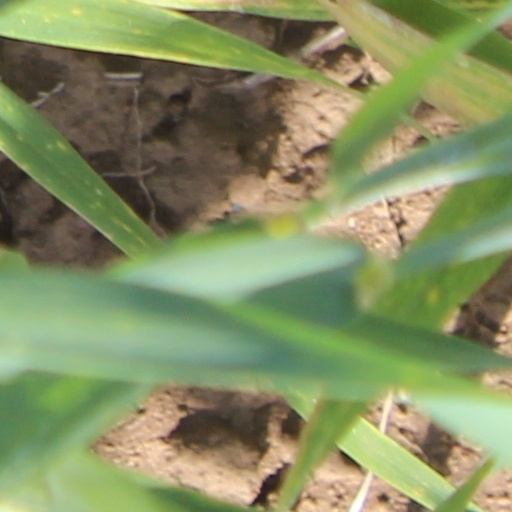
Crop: wheat